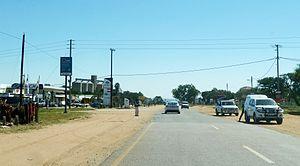
Vaalwater est une petite ville située près de la rivière Mokolo dans la province du Limpopo en Afrique du Sud.